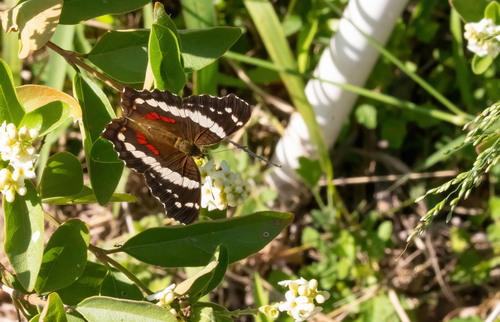
Scientific name: Anartia fatima
Common name: Banded peacock
Family: Nymphalidae
Order: Lepidoptera
Pollinator type: Primary pollinator
Habitat: Open areas and gardens
Geographic range: South America
Conservation status: Least Concern